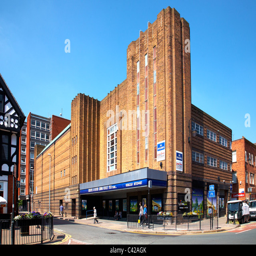
the former and for business